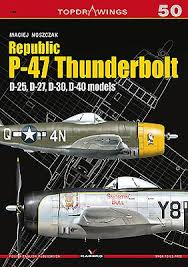
Label: Self Propelled Artillery